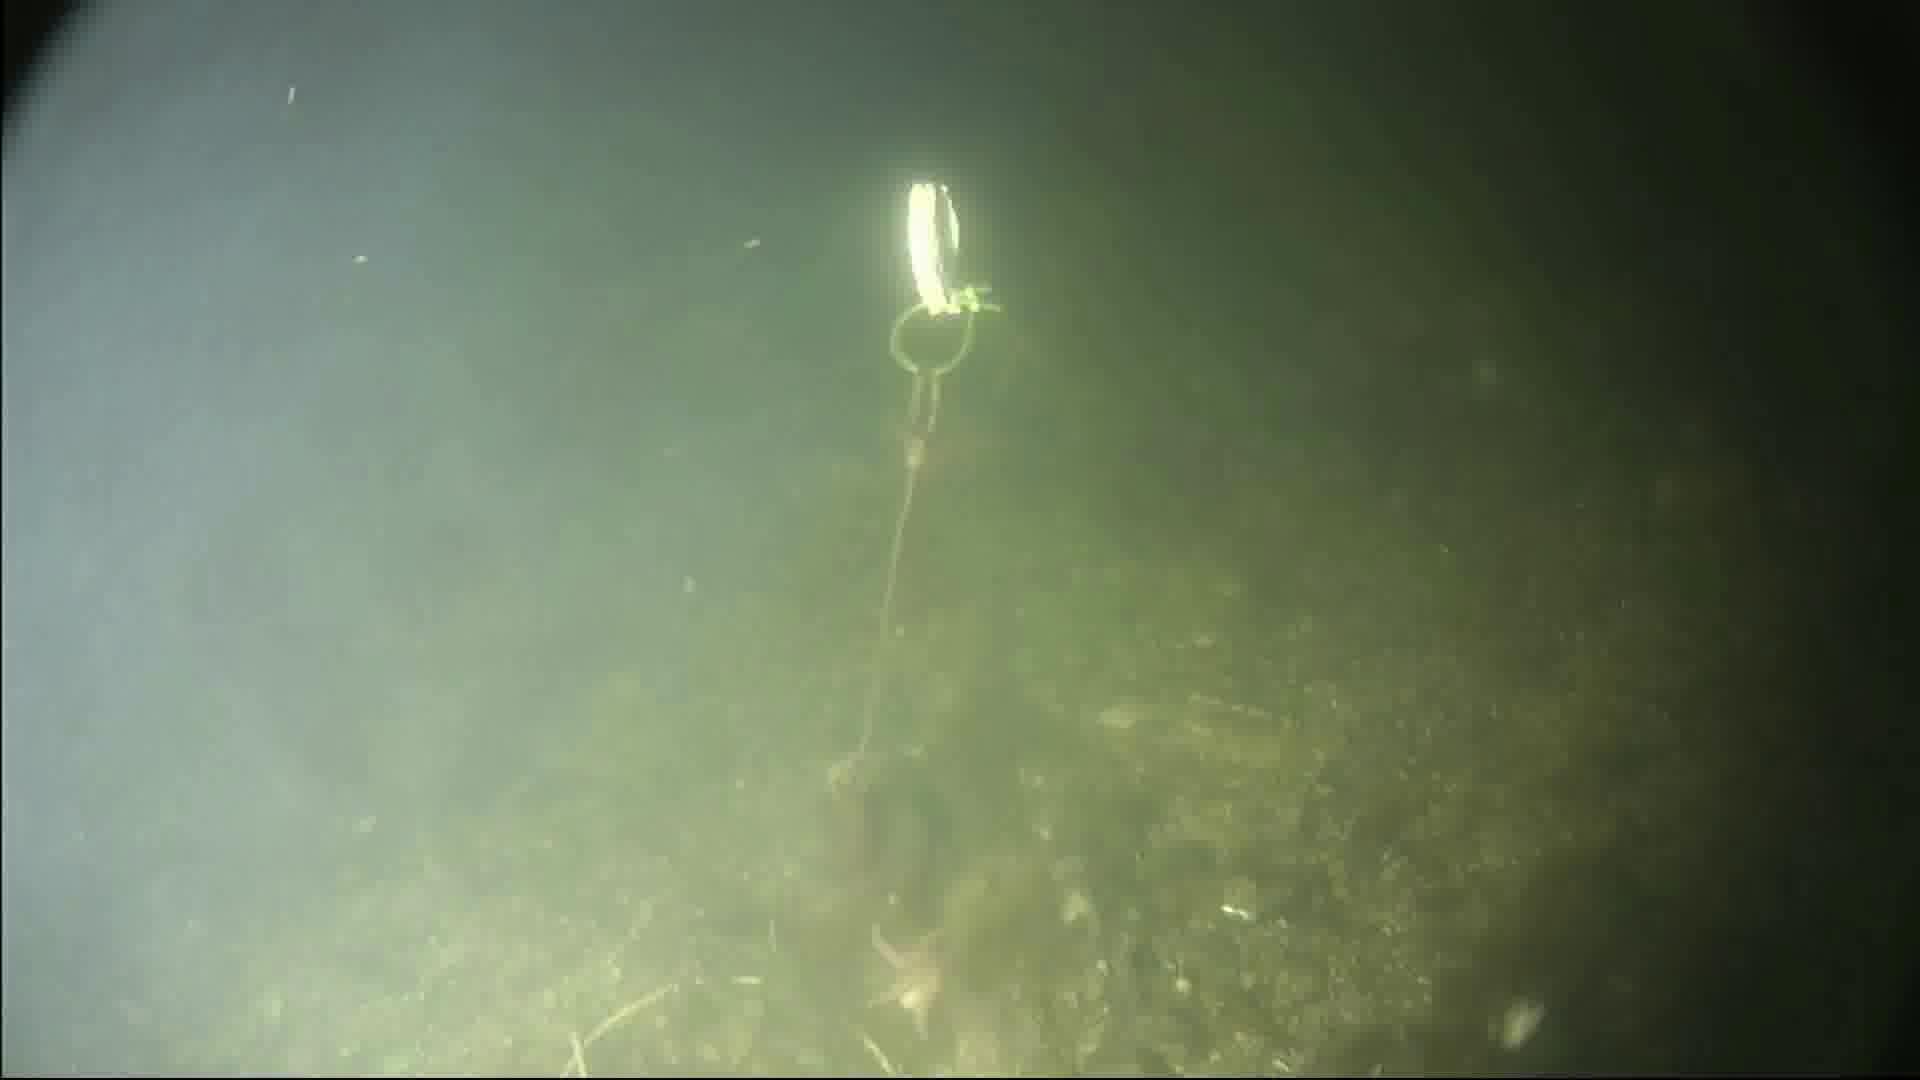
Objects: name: starfish